Death Before Dishonor VIII

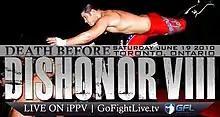
Promotional material for the event featuring Eddie Edwards

Death Before Dishonor VIII (DBD VIII) was a professional wrestling pay-per-view (PPV) event produced by Ring of Honor (ROH), which was only available online. This marked the 8th event entitled Death Before Dishonor, with this being the event's first time on pay per view. It took place on June 19, 2010, in Toronto, Ontario, Canada.